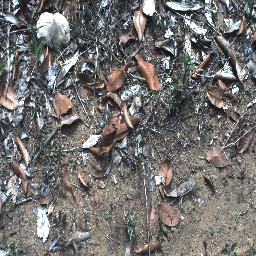
Label: negative